Borgo Nuovo (Rome)

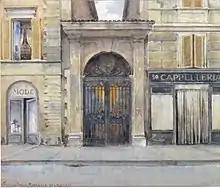
Chapel of the "Madonna del Melone" in a watercolour of Giuseppe Fammilume painted in October 1936, shortly before its demolition

Next to the chapel, Pius VI had a small fountain built, consisting of a frame surmounted by an epigraph and his coat of arms; the water poured from a white marble putto's head with his cheeks outstretched because of the effort to channel the jet into a basin. The fountain, very popular in the ward, was nicknamed "del Ricciotto" ("of the curly child") because of the head's curly hair.